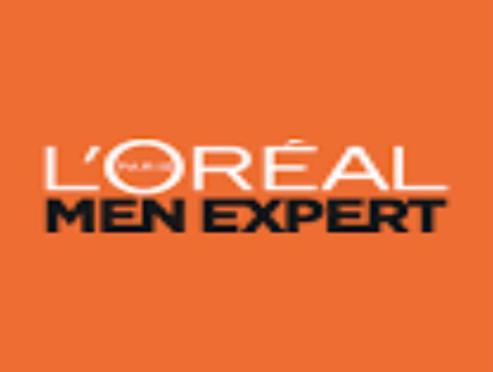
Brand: loreal
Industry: Necessities